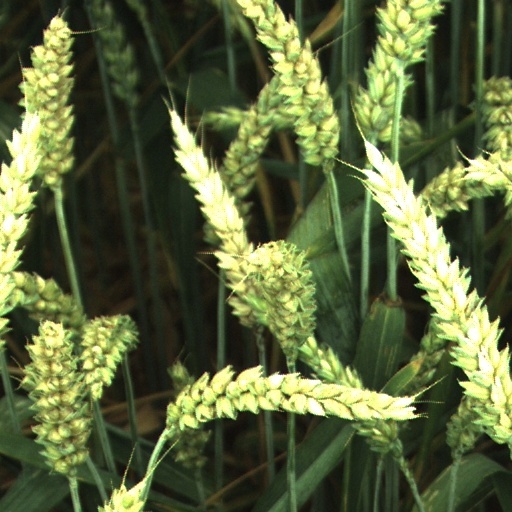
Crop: wheat